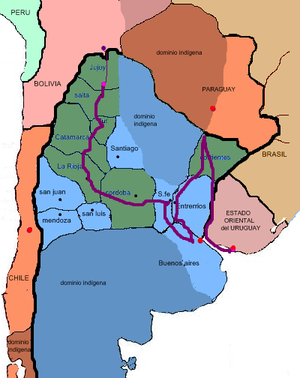
Tout au long d’une grande partie du XIXᵉ siècle, l’Argentine fut le théâtre d’une série de guerres civiles, à l’issue desquelles fut finalement établie la forme de gouvernement qui régit ce pays encore aujourd’hui.